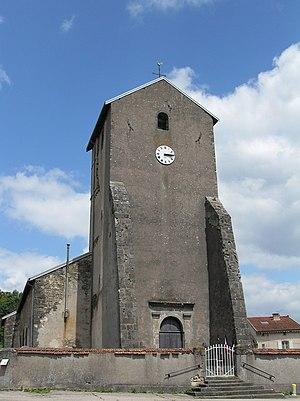
L'église Saint-Georges à Bouzemont
Bouzemont est une commune française située dans le département des Vosges, en région Grand Est.